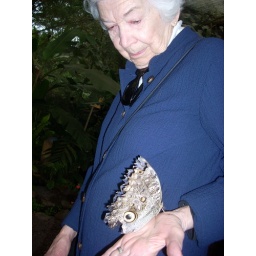
Nana at a butterfly preserve in the cloud forest, Mindo, Ecuador.